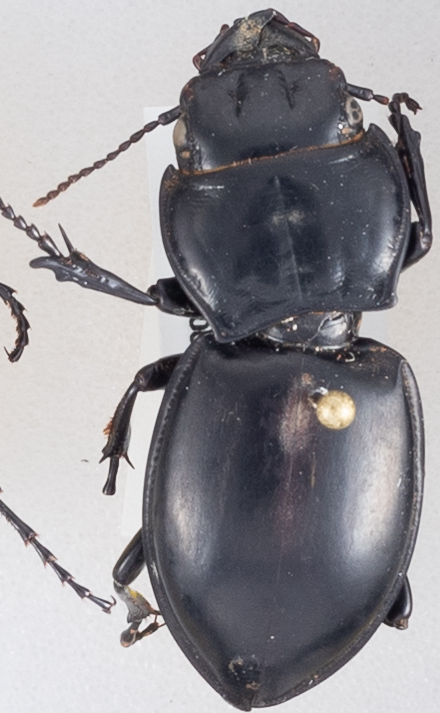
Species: Pasimachus californicus
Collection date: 2018-07-11
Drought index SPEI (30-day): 0.26
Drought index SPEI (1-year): -0.926
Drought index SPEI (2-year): -0.8